USS McNulty

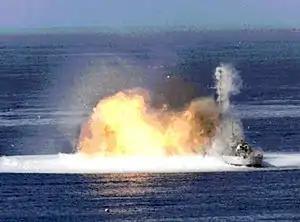
USS "McNulty" being sunk in 1972.

"McNulty" sailed from Subic Bay 1 September to support occupation operations, first escorting "Relief" from Okinawa to Korea, then cruised the China coast before sailing for home from Okinawa 14 October.